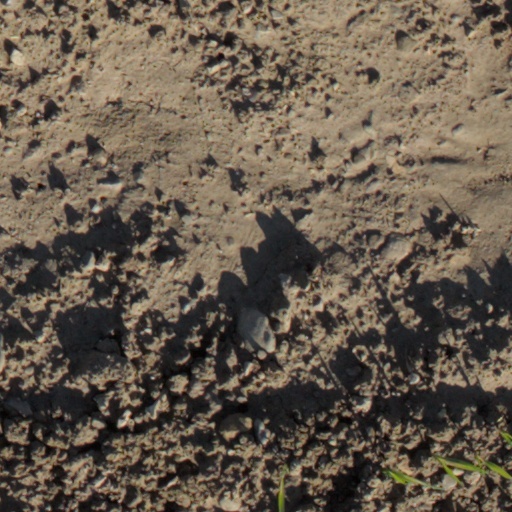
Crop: wheat